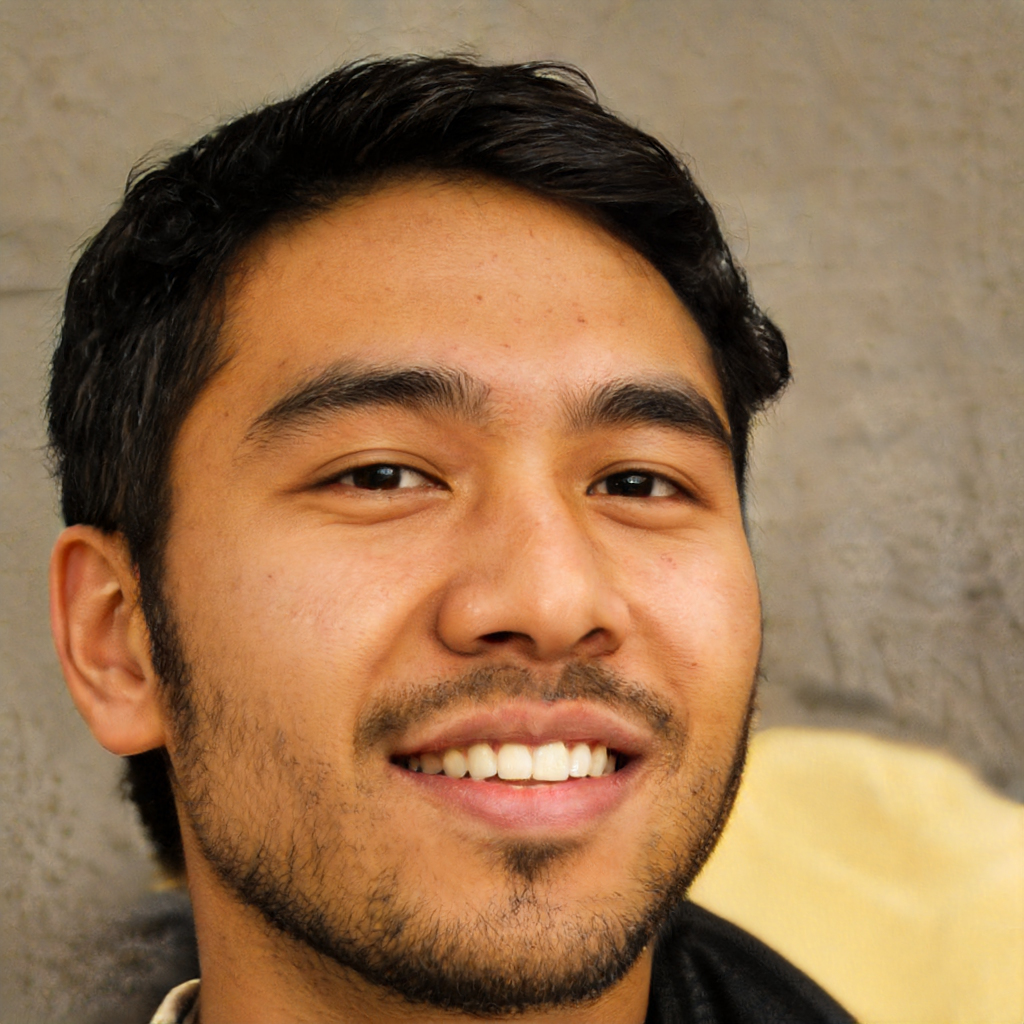
Portrait style: Real Portrait